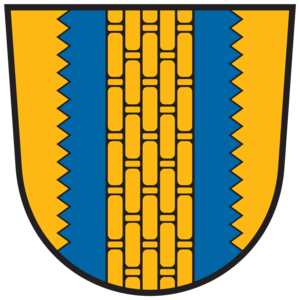
Ludmannsdorf est une commune autrichienne du district de Klagenfurt-Land en Carinthie.